Art Institute of Chicago

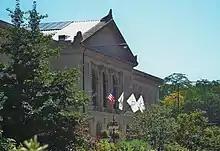
Art Institute of Chicago on Michigan Avenue

The museum's collection of modern and contemporary art was significantly augmented when collectors Stefan Edlis and Gael Neeson gifted 40 plus master works to the department in 2015. Pablo Picasso's "Old Guitarist", Henri Matisse's "Bathers by a River", Constantin Brâncuși's "Golden Bird", and René Magritte's "Time Transfixed" are highlights of the modern galleries, located on the third floor of the Modern Wing. The contemporary installation, located on the second floor, contains works by Andy Warhol, Cindy Sherman, Cy Twombly, Jackson Pollock, Jasper Johns, and other significant modern and contemporary artists.